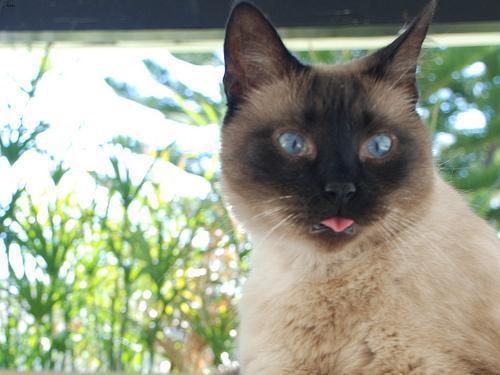
Siamese